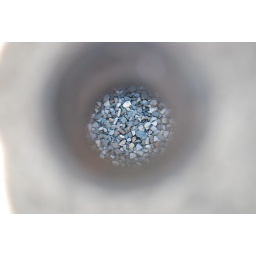
Hole in the roadbed of a bridge over the Metro North railroad tracks in Poughkeepsie, NY.